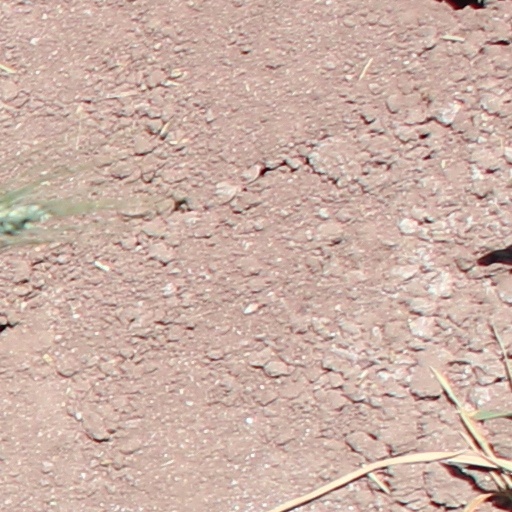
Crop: wheat